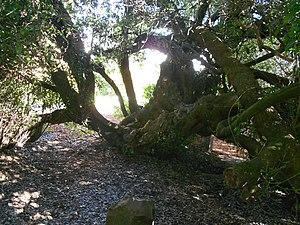
L' arbre à poste est un spécimen de Sideroxylon inerme situé à Mossel Bay en Afrique du Sud qui a été utilisé par les premiers explorateurs portugais comme bureau de poste. Il est situé dans l'enceinte du complexe du musée Bartholomeu Dias à Market Street à 330 km à l'est du cap de Bonne Espérance.